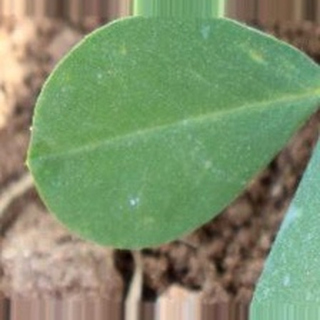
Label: healthy_groundnut